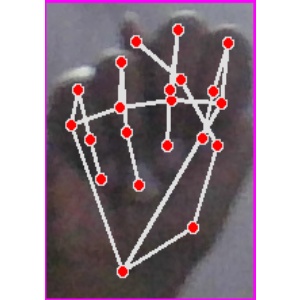
अक्षर: न